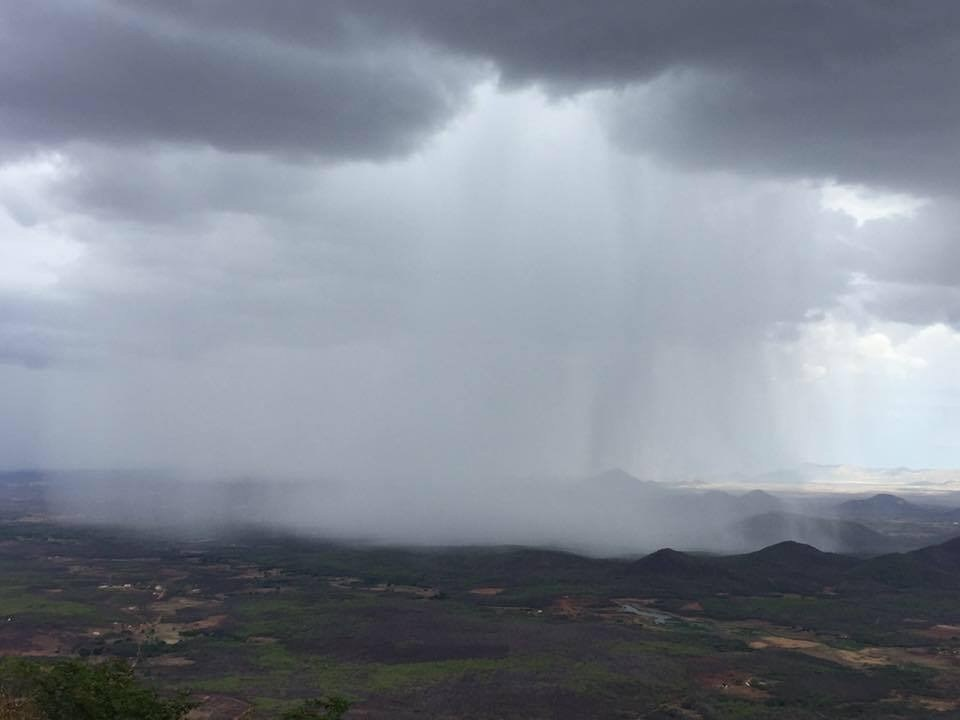
Fire: no
Smoke: no